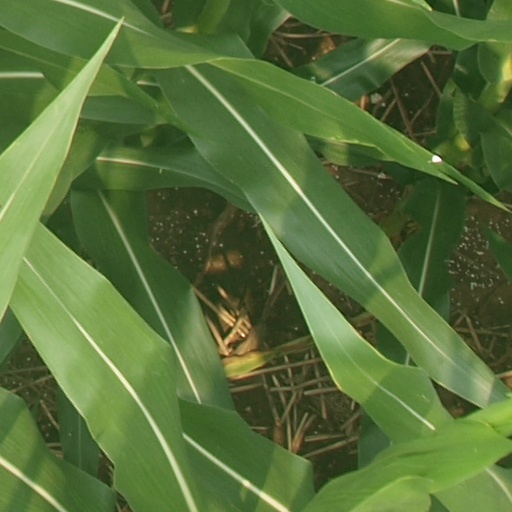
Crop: maize; corn